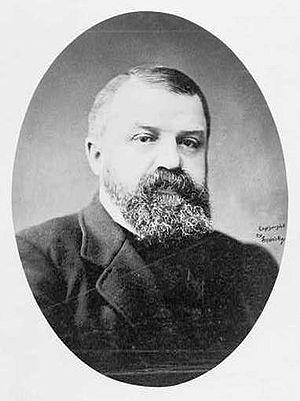
Dwight Lyman Moody était un évangéliste évangélique et un éditeur qui fonda la Moody Church, la Northfield School et la Mount Hermon dans le Massachusetts.